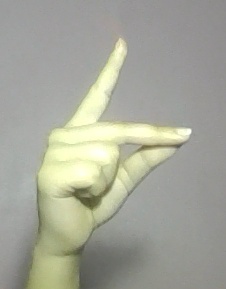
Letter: ta